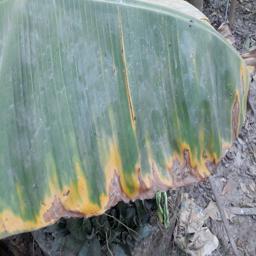
Label: POTASSIUM DEFICIENCY